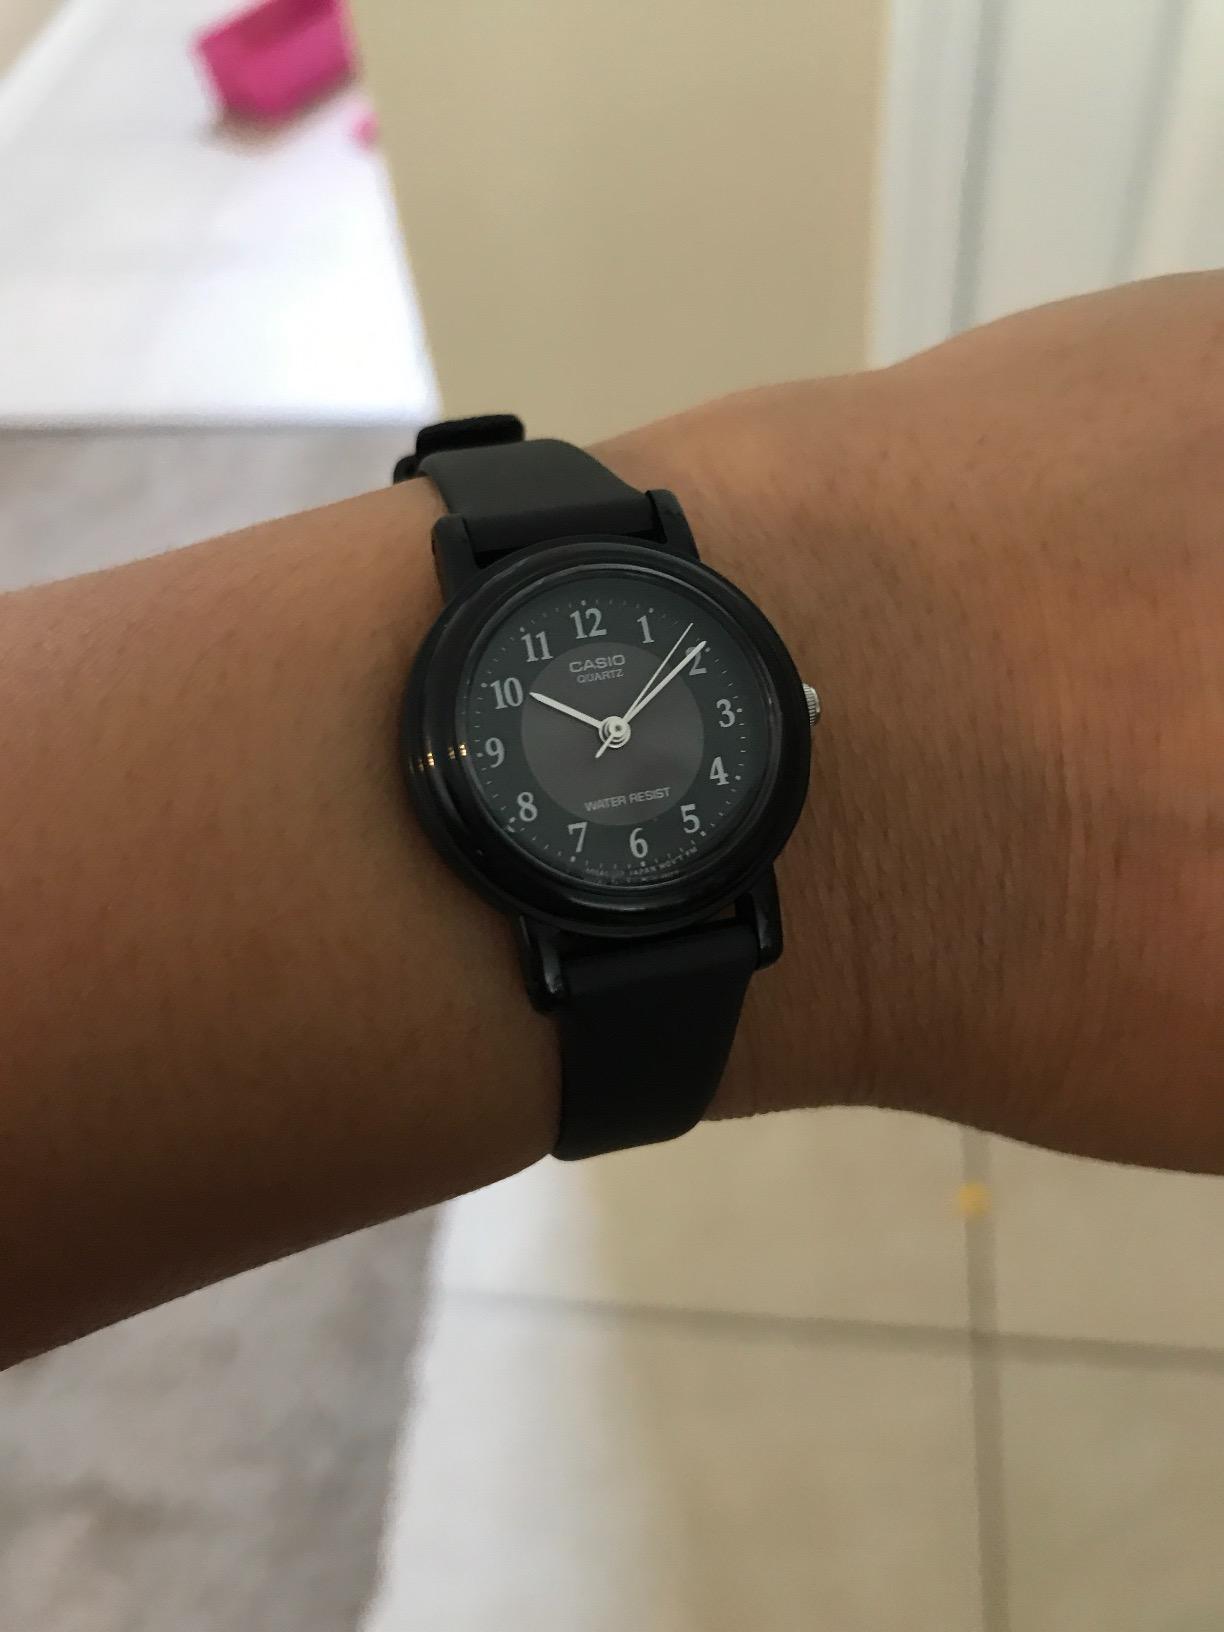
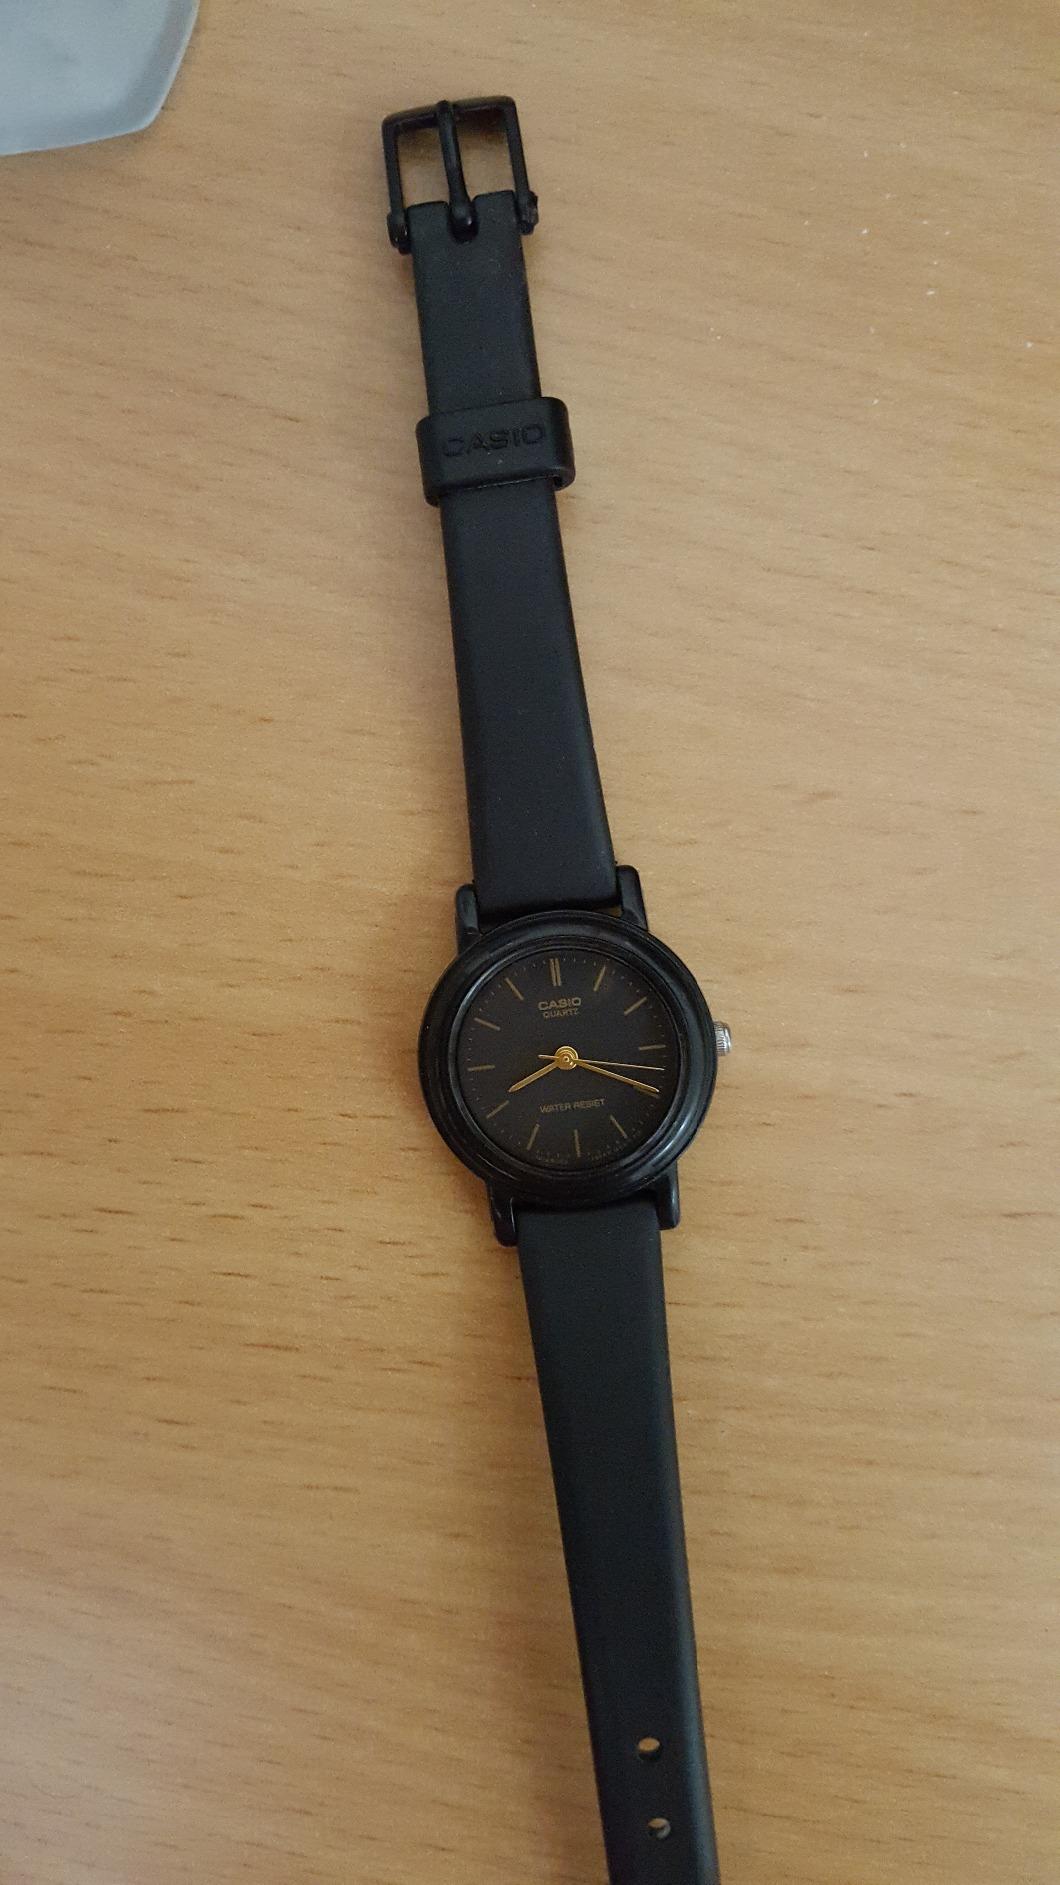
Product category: accessories_watch
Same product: no